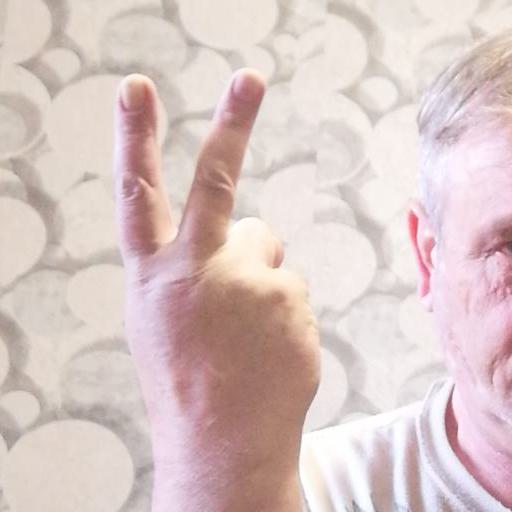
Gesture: peace_inverted